Shubh Laabh – Aapkey Ghar Mein

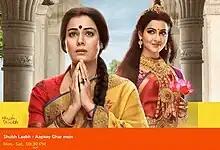

Shubh Laabh – Aapkey Ghar Mein is an Indian Hindi-language drama television series. It aired its first season from 13 September 2021 to 28 May 2022 and second season from 30 May 2022 to 20 August 2022 on Sony SAB.